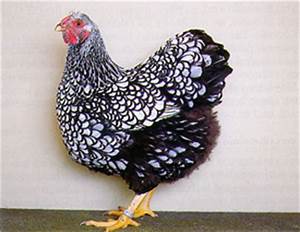
Label: chicken